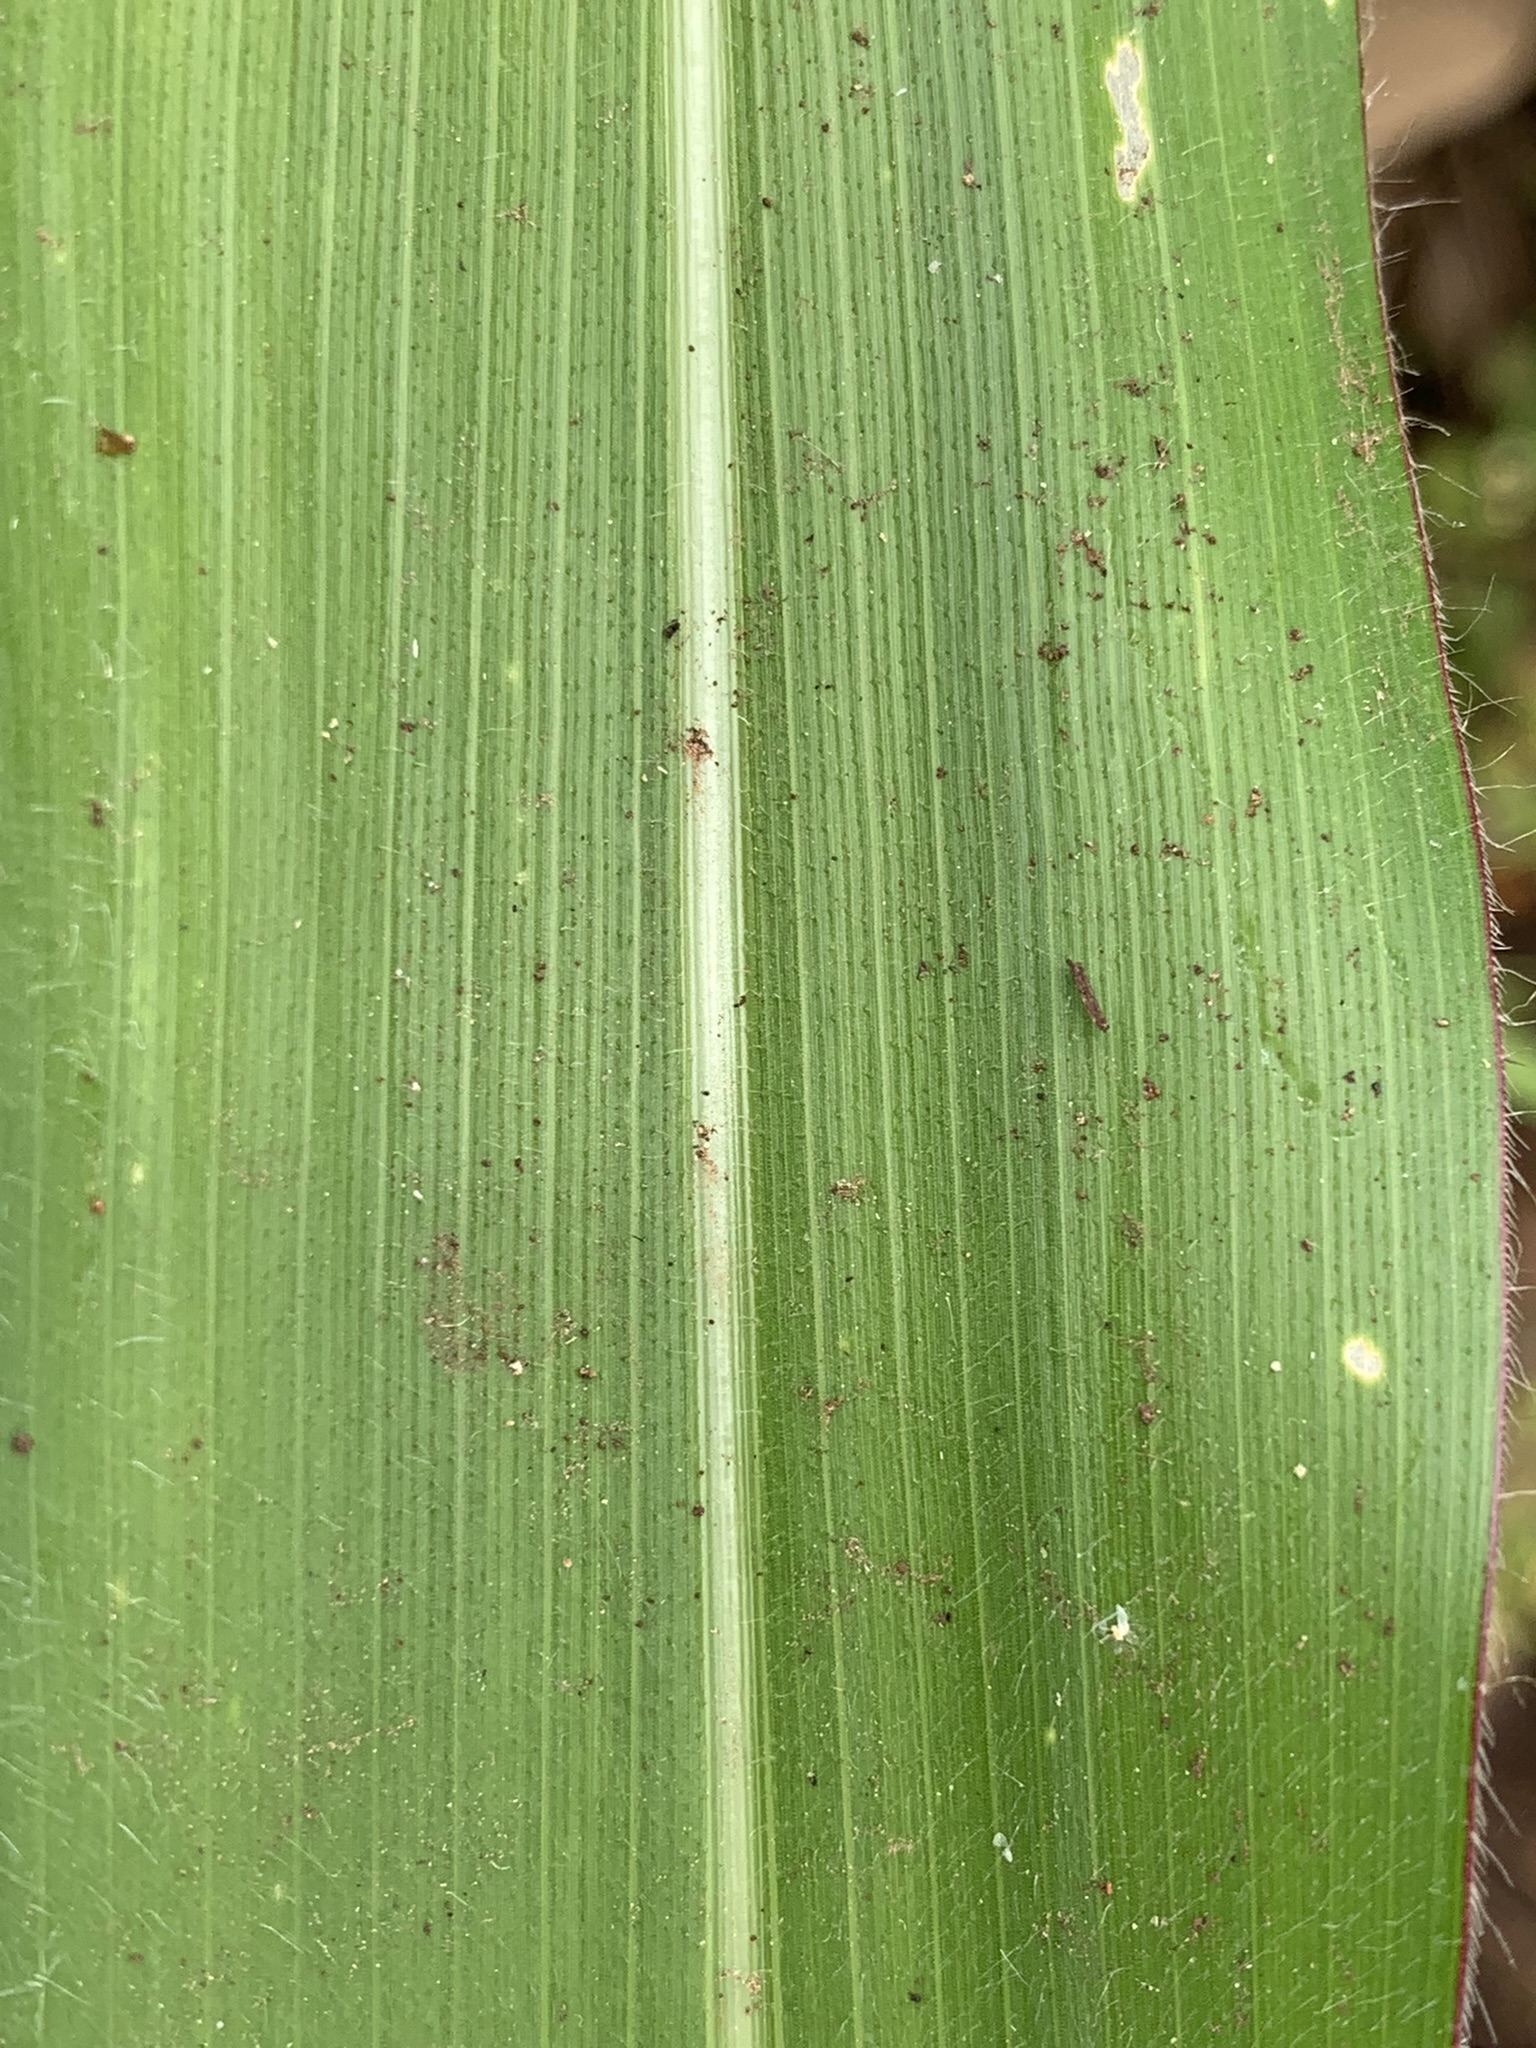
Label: Healthy